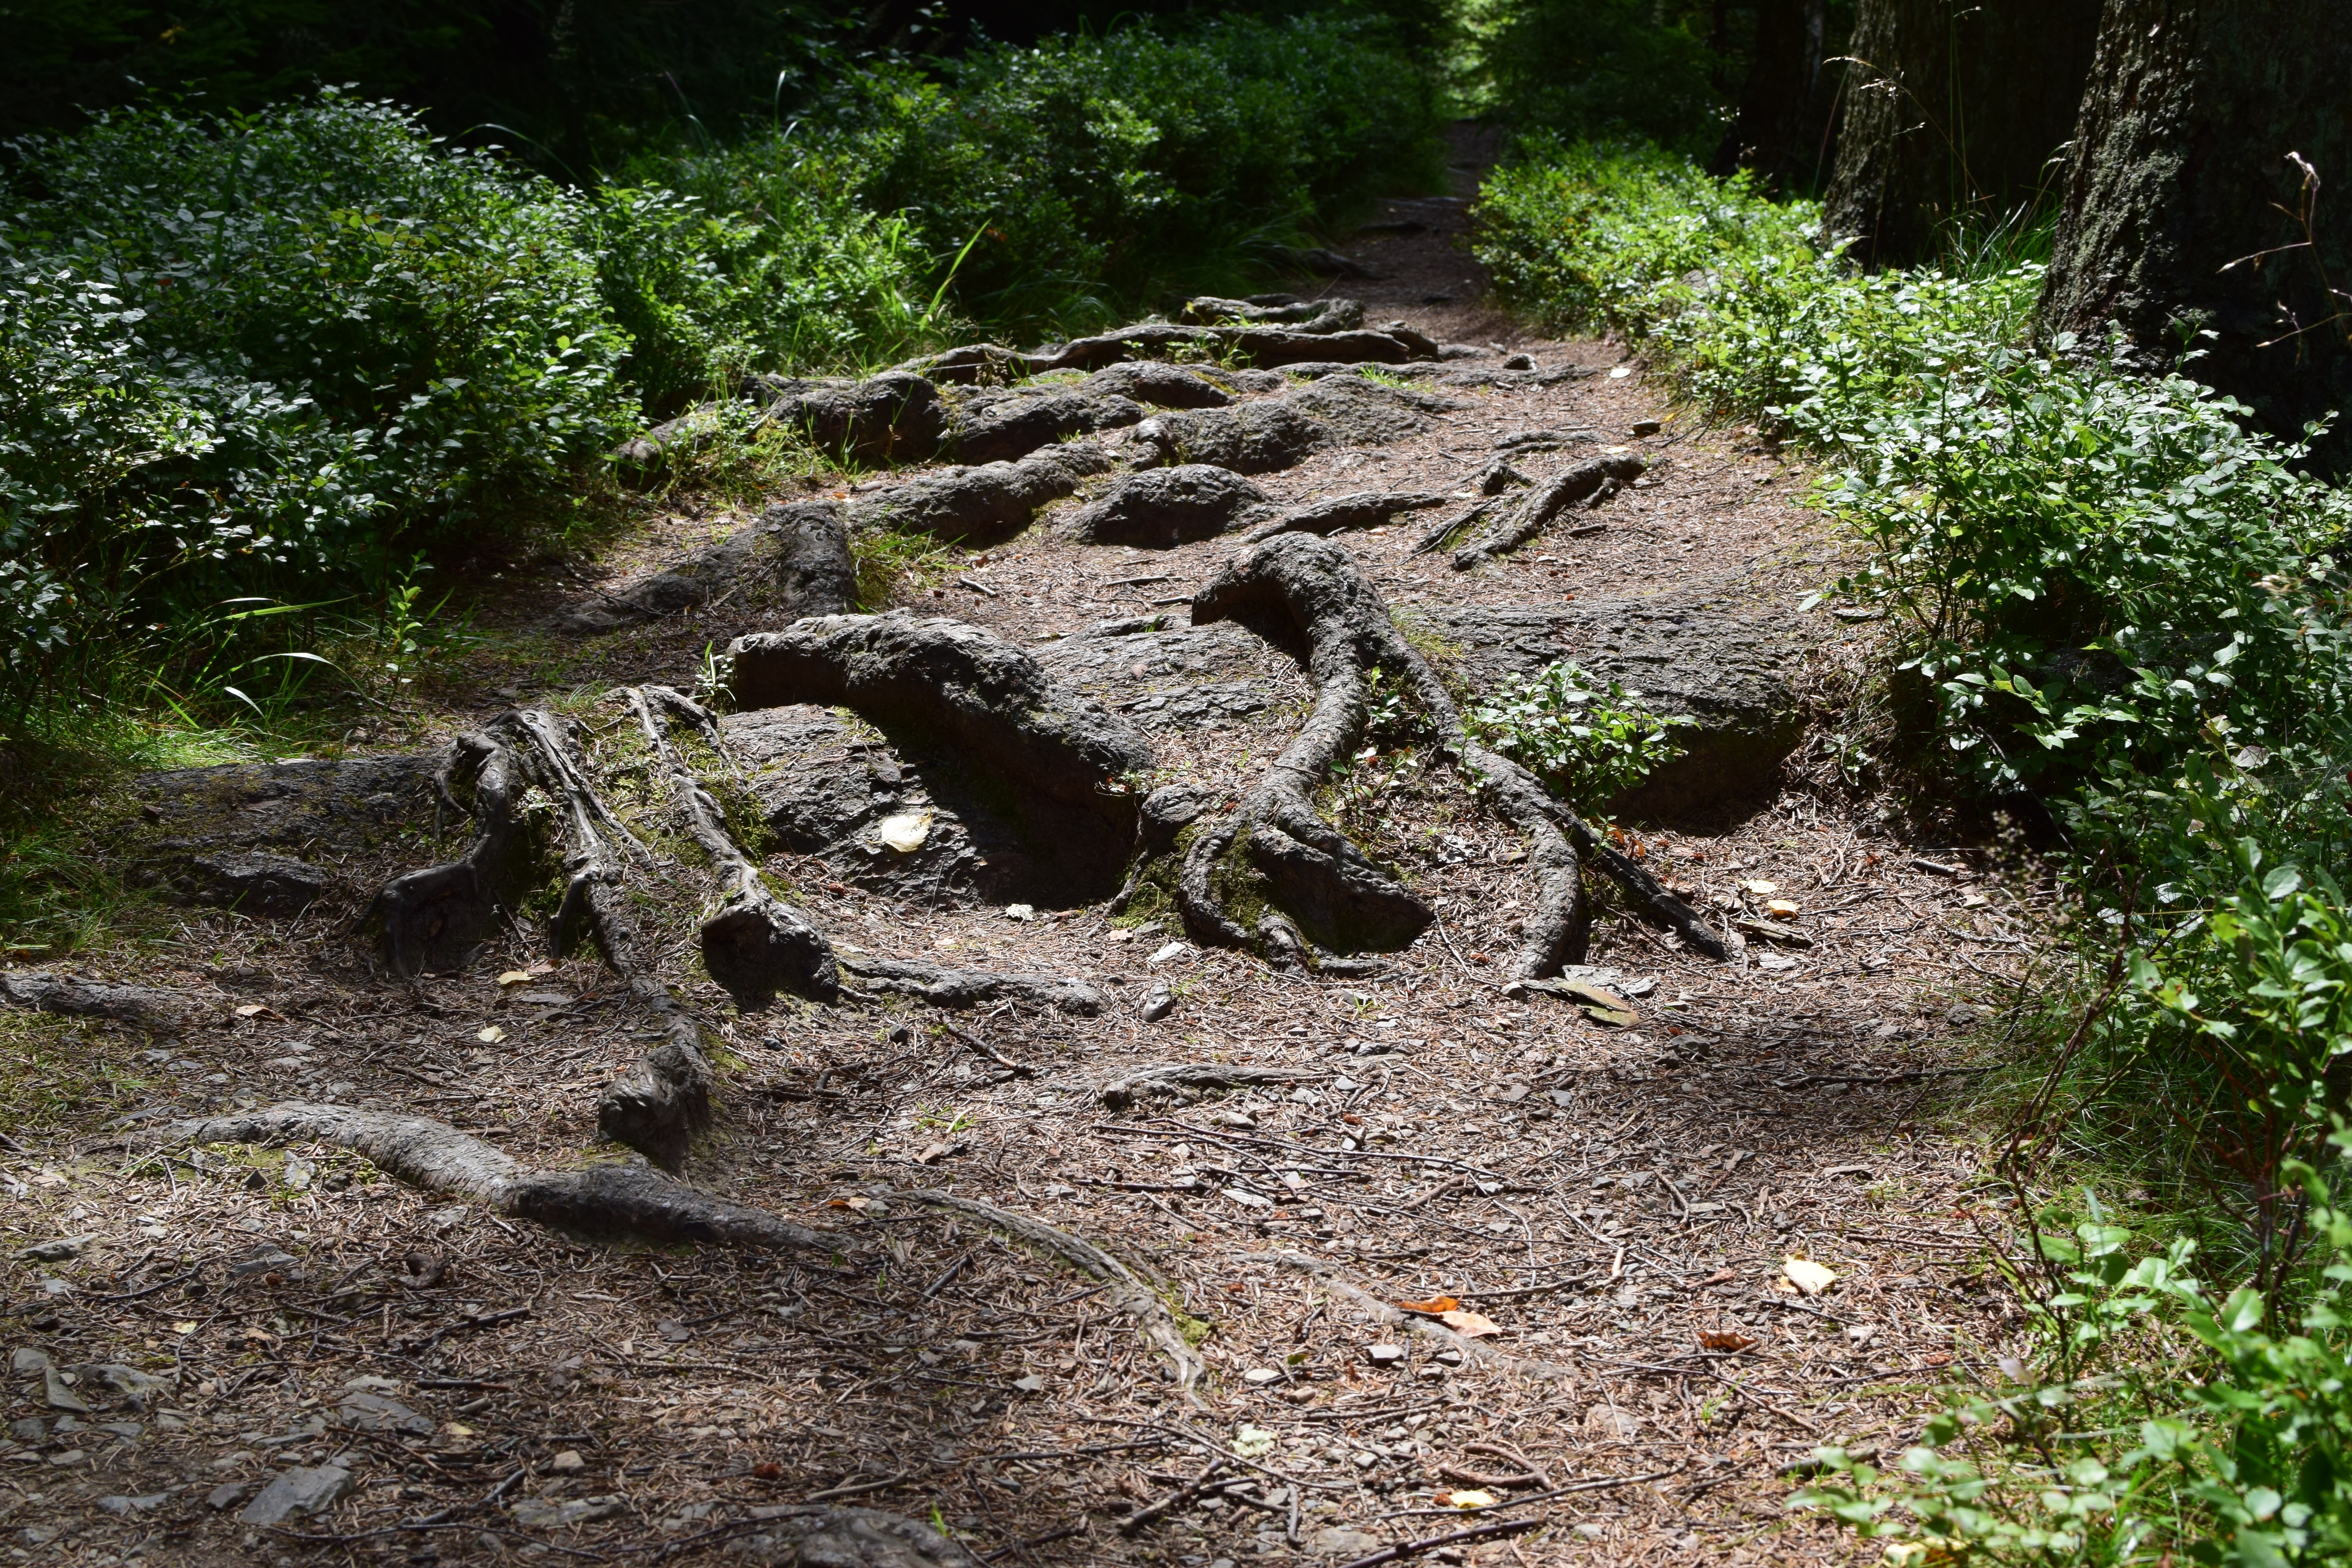
tree, nature, forest, trail, wildlife, jungle, soil, reptile, fauna, root, swinging, woodland, away, forest path, scaled reptile